Afghanistan–Tajikistan relations

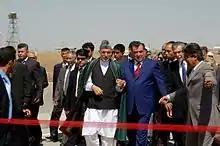
Afghan President Hamid Karzai and Tajik President Emomali Rahmonov, with Carlos M. Gutierrez (U.S. Secretary of Commerce) at the Afghan-Tajik bridge opening in 2007.

Tajikistan opened its embassy in Kabul when the Karzai administration took control of Afghanistan. The consulate in Mazari Sharif was also opened in November of that year. Presidents Emomalii Rahmon of Tajikistan and Hamid Karzai of Afghanistan meet on the sidelines of the 2004 Economic Cooperation Organization summit held in Dushanbe. In April 2005 Rahmon made an official visit to Afghanistan. Diplomatic, business and cultural ties between the two countries have been expanding ever since. There are approximately 6,500 Afghans in Tajikistan. Of these, about 500 are studying in different universities in Tajikistan.